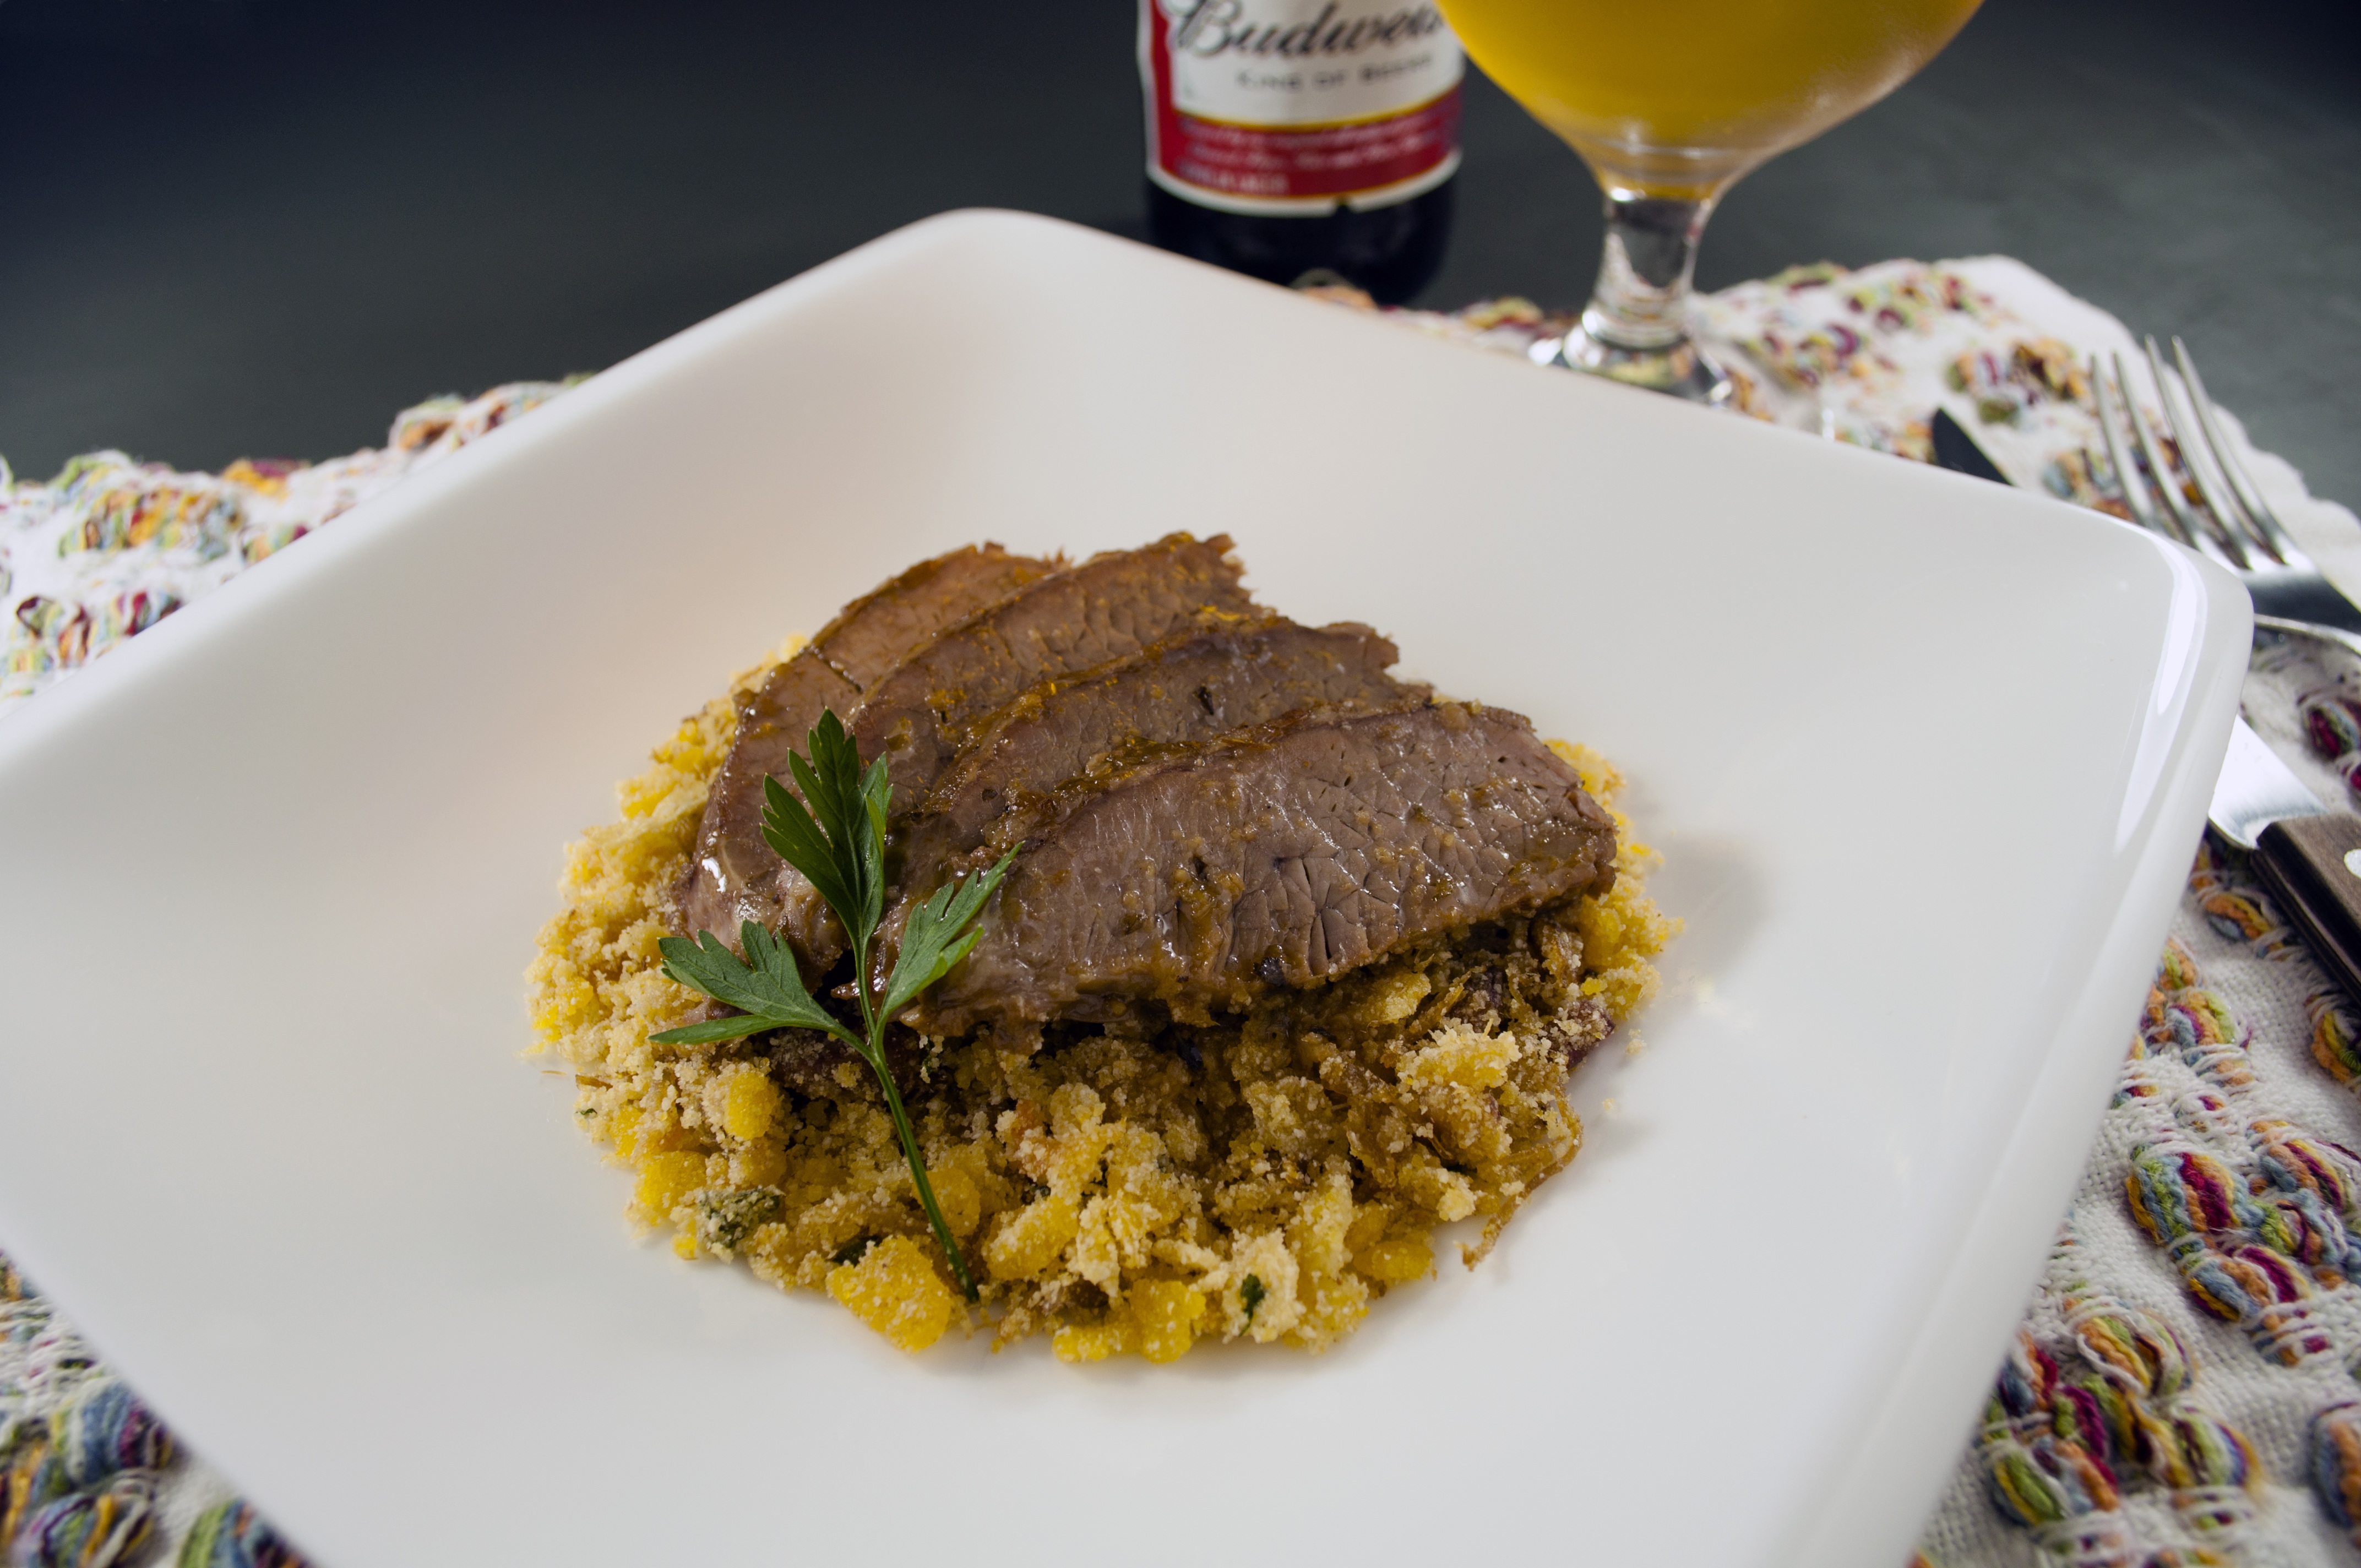
restaurant, dish, meal, food, cooking, produce, kitchen, breakfast, eat, meat, lunch, cuisine, delicious, steak, cook, dinner, tasty, healthy eating, hunger, veal, boi, glam